Combine (Half-Life)

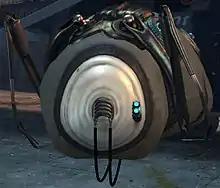
The Advisor's grub-like appearance was inspired by the works of science fiction author Frank Herbert.

Advisors are large larvae-like aliens which are virtually featureless, with no visible eyes, ears or limbs, although they do possess an eye-like mechanical device attached to the left side of their heads, and detachable mechanical arms. Their faces are covered by a respirator, which is able to lift to reveal a mouth-like orifice from which they can extend a long and flexible proboscis. With this, they can examine objects, or attack and kill other creatures. Advisors appear to be feeding upon their victim during their attacks. It is implied that Advisors are the Combine's ruling class, with Breen answering directly to them. Although Advisors are usually seen in protective pods guarded by Combine soldiers, they also possess psychokinesis with which they are able to float through the air and immobilize other creatures so that their proboscis can examine victims without interference. Their appearance was based on the Guild Navigators from the 1984 film "Dune".